Clothing in India

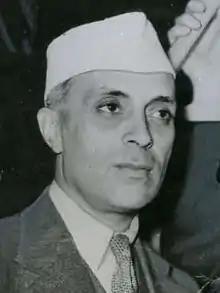
Jawaharlal Nehru wearing the Gandhi cap, 1946

The term angarkha is derived from the Sanskrit word , which means protection of the body. The angarkha was worn in various parts of the Indian subcontinent, but while the basic cut remained the same, styles and lengths varied from region to region. Angarakha is a traditional upper garment worn in the Indian subcontinent which overlaps and is tied to the left or right shoulder. Historically, the Angrakha was a court outfit that a person could wrap around himself, offering flexible ease with the knots and ties appropriate for wearing in the various principalities of ancient India.